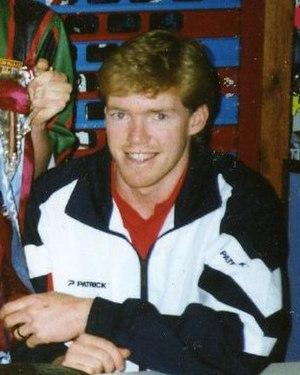
Stephen 'Steve' Staunton, né le 19 janvier 1969 à Drogheda est un footballeur professionnel irlandais devenu entraîneur. Il a fait la totalité de sa carrière de joueur en Angleterre et principalement dans les clubs de Liverpool FC et Aston Villa. Une fois sa carrière de joueur terminée, il devient entraîneur d’abord en prenant en charge l’équipe de la République d'Irlande de football entre 2007 et 2007, puis en étant le manager de Darlington FC en quatrième division anglaise de 2009 à 2010.